Gustav Kuhn

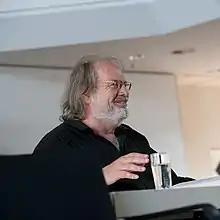

Gustav Kuhn (born 28 August 1945) is an Austrian conductor and manager, also a composer, and a teacher and author. During his international conducting career, he founded the later "Accademia di Montegral" for young musicians and singers in 1987, held the artistic directorship of the , which he founded, for over 20 years and was artistic director of the international singing competition "Neue Stimmen" of the Bertelsmann Foundation since the competition was founded in 1987. Due to the accusations against Kuhn, he ended the collaboration in September 2018.